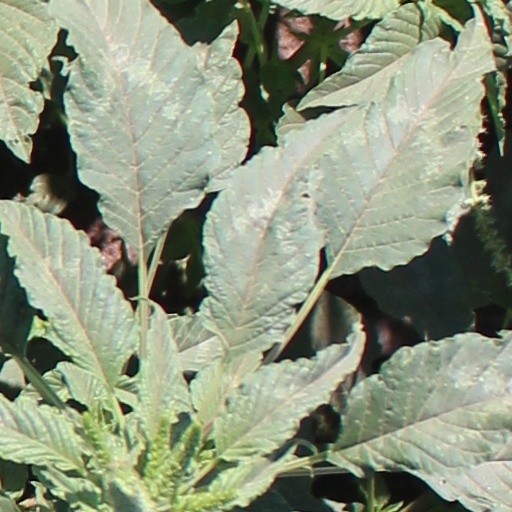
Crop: wheat